Freiburg–Colmar railway

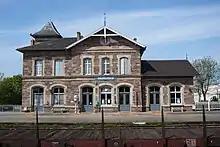
Volgelsheim station

As a result of the Franco-Prussian War, Alsace was part of the German Empire as Alsace-Lorraine from 1871. The war delayed further construction of the railway for several years. Since Breisach was no longer a border station and the originally planned rooms for customs and border control were no longer required, only a temporary station building was opened in 1871. After the signing of a state treaty between the Grand Duchy of Baden and the German Empire in 1874, which set out responsibilities in the extension of the line, construction began in 1875 on the Rhine bridge near Breisach, which was opened to traffic on 5 January 1878. In the license granted in 1875 for the operation of a railway from Altbreisach to Colmar, it was stipulated that the state railway would lease the entire line from the Freiburg-Breisach Railway Company to the middle of the Rhine for an unlimited period of time if the Grand Ducal government did not exercise its right of repurchase. The line to Colmar was completed on 7 January 1878. Trains took about 70 minutes to traverse the Freiburg–Colmar line.